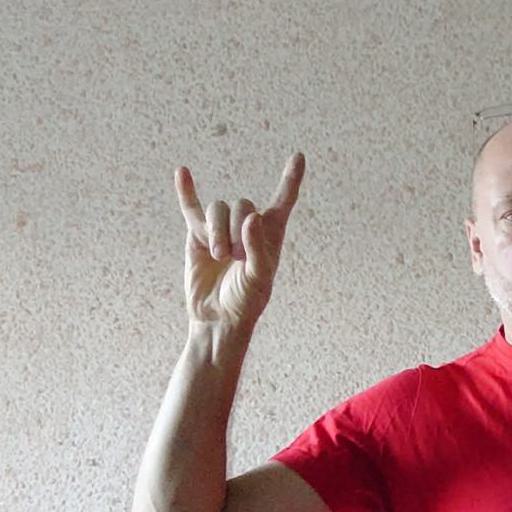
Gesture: rock